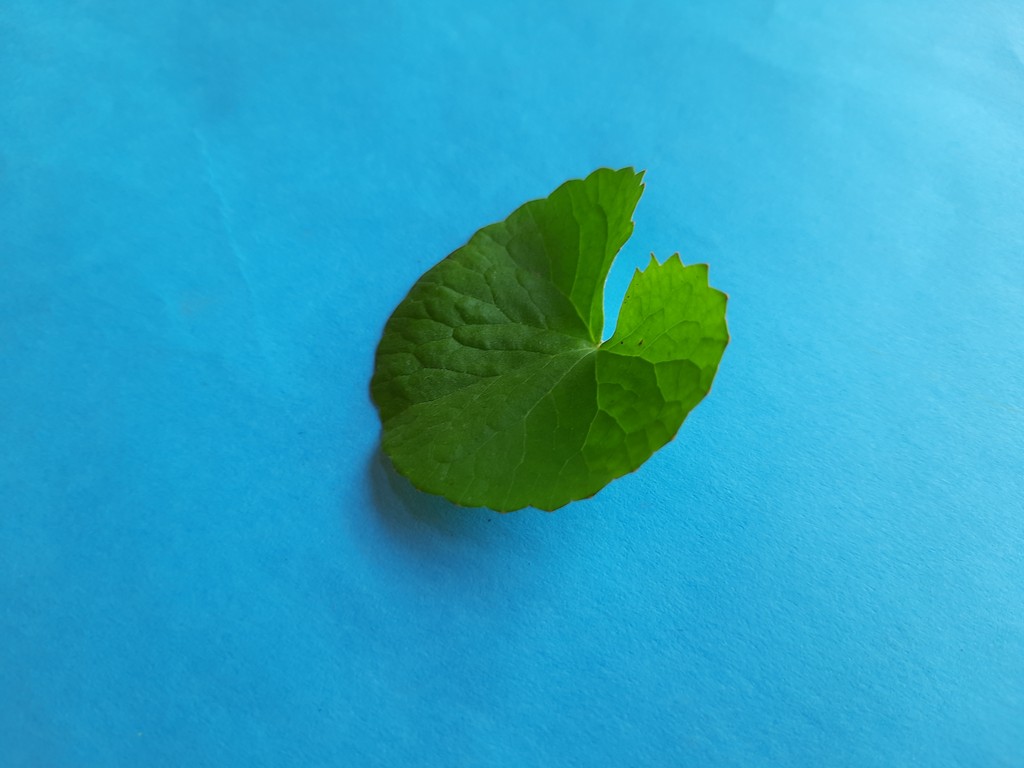
Label: Healthy